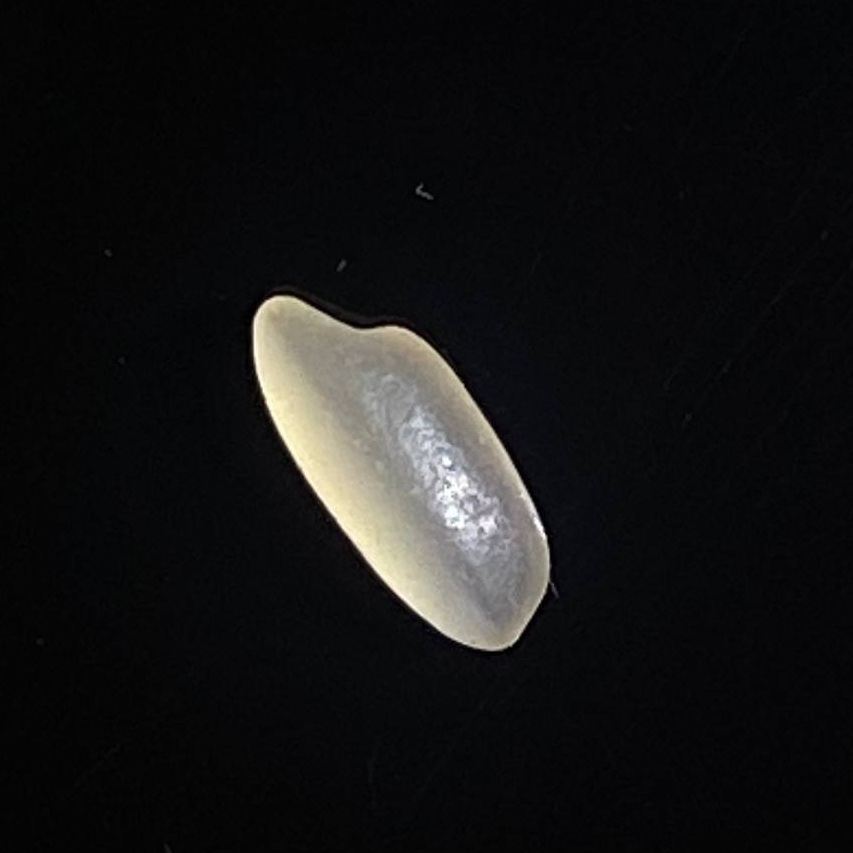
Rice variety: Shorna5